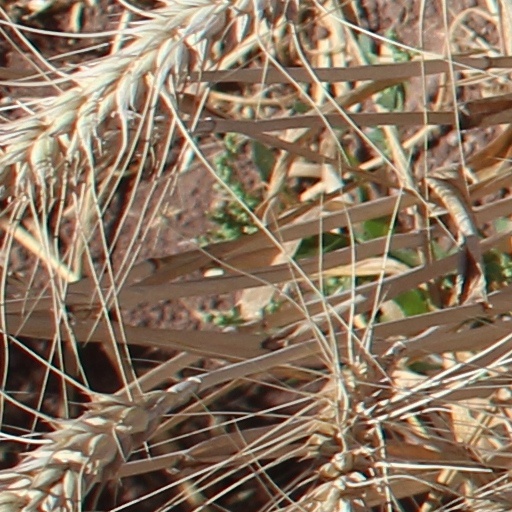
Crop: wheat